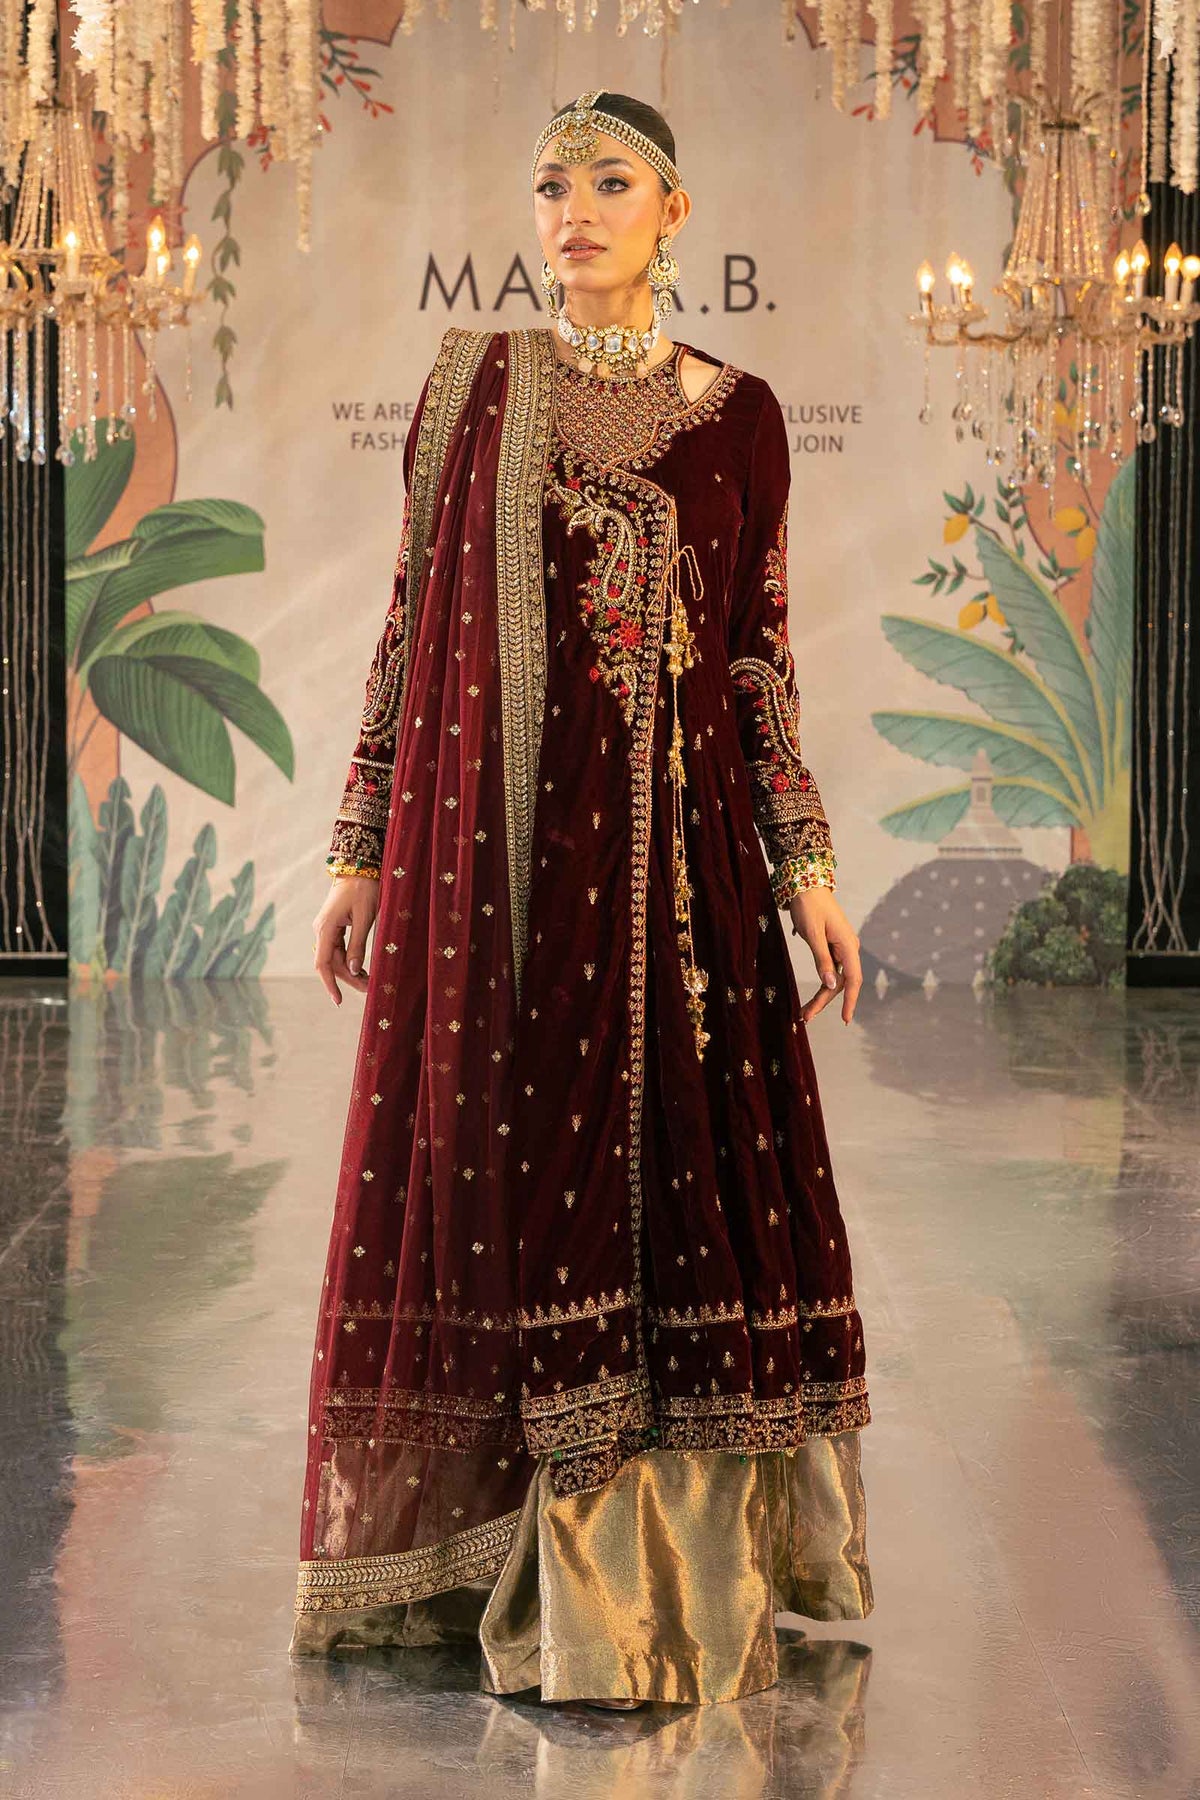
burgundy maroon embroidered lehenga